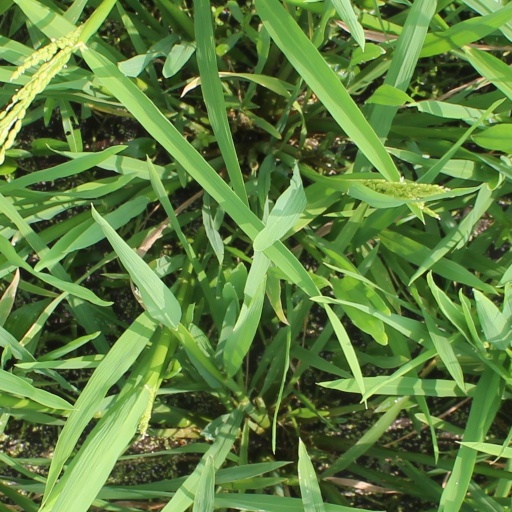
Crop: rice